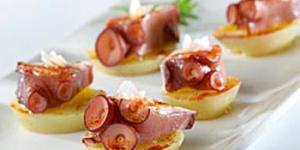
montadito de pulpo a la vinagreta